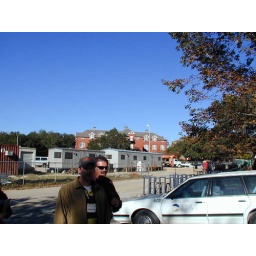
see (n): hot guy in the green hat